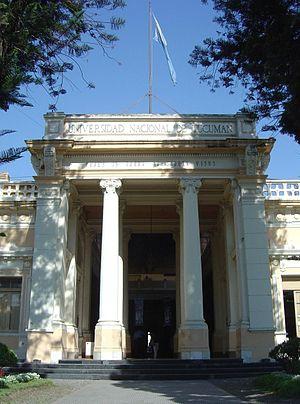
La province de Tucumán est une province de l'Argentine située au nord-ouest du pays. Elle a pour capitale la ville de San Miguel de Tucumán.
L'université nationale de Tucumán est une université publique située à San Miguel de Tucumán dans la province de Tucumán, en Argentine. Elle a été créée le 25 mai 1914.